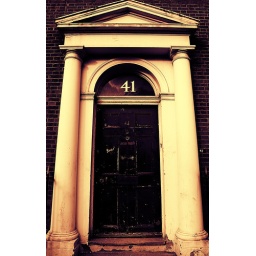
Front door of a building in leeds